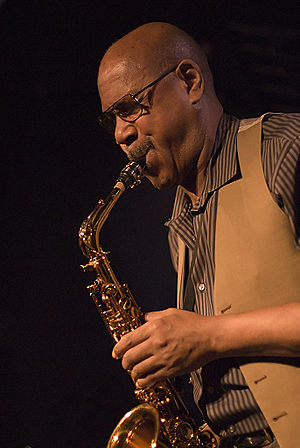
Sonny Fortune
Sonny Fortune var en amerikansk jazzsaxofonist og fløjtenist.